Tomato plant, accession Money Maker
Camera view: vertical (180 deg); turntable rotation: 300 degrees
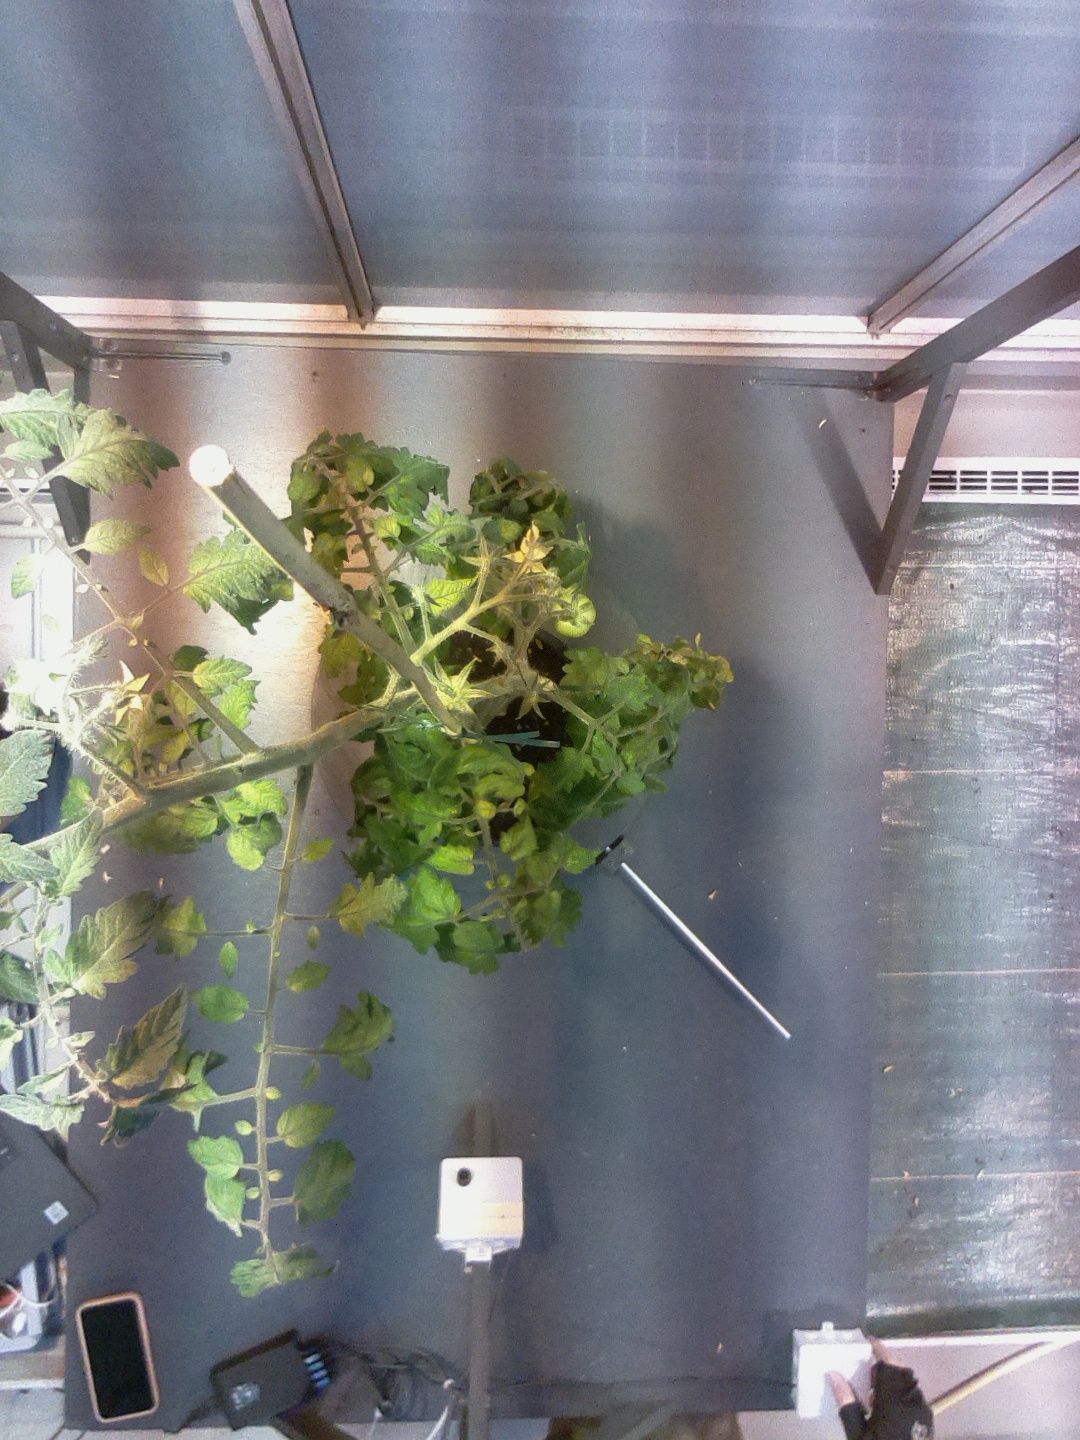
BBCH growth stage 73: 30%-40% of final fruit size